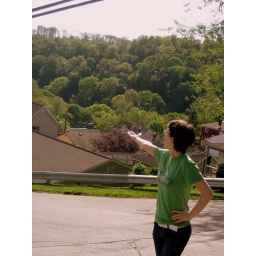
My friend Tianna modeling with some trees at the top of the hill in her local neighborhood.